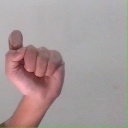
अक्षर: घ